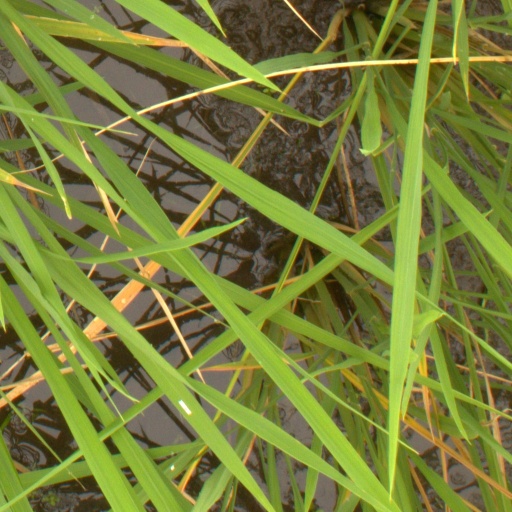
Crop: rice